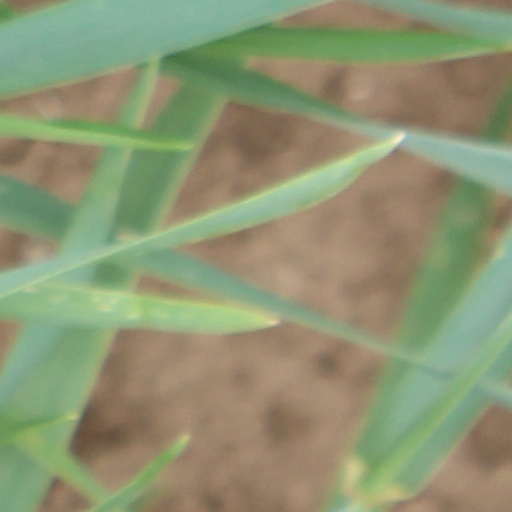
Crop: wheat